Autobacs Racing Team Aguri

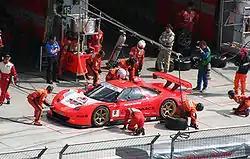
ARTA's Honda NSX which competed in the GT500 class of the Super GT series.

The team participated with the Nissan Skyline GT-R from 1998 to 1999. In 2000, the team joined up with Honda, and began using the Honda NSX. Owner Aguri Suzuki and Keiichi Tsuchiya drove in the first year with Honda, and Katsutomo Kaneishi replaced Aguri in 2001. In 2003, Kaneishi moved on to participate in the DTM series, and his cousin, Toshihiro Kaneishi, took over as driver. Tsuchiya also announced his retirement the same year. Katsutomo Kaneishi returned from DTM in 2004, and became driver along with Daisuke Ito. Tsuchiya became team director this year, but various mechanical failures caused the team to win only 2 points in the entire competition. In 2005, ARTA became a Honda team (Team Honda Racing), along with Takata Dome NSX. Aguri returned as team director, with Ito and Ralph Firman as drivers. The team took pole position 3 times, and was competitive all season. The team won the 7th race at Autopolis. ARTA kept the same drivers for 2006, but was unable to win the competition despite taking the pole position several times. The team did win the 4th race at Sepang. Team Honda Racing was dissolved in 2007, and ARTA participated in the competition with the same lineup as 2006. They won 3 races during the season on their way to championship victory. For 2008 Firman is joined by class newcomer Takuya Izawa while former driver Daisuke Ito left the team to drive for ENEOS TOYOTA Team LeMans.